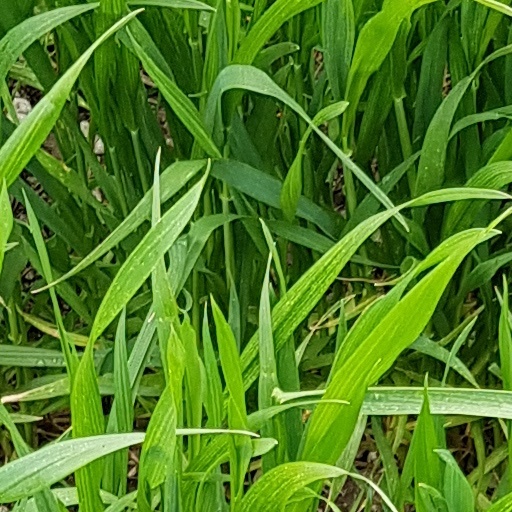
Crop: wheat